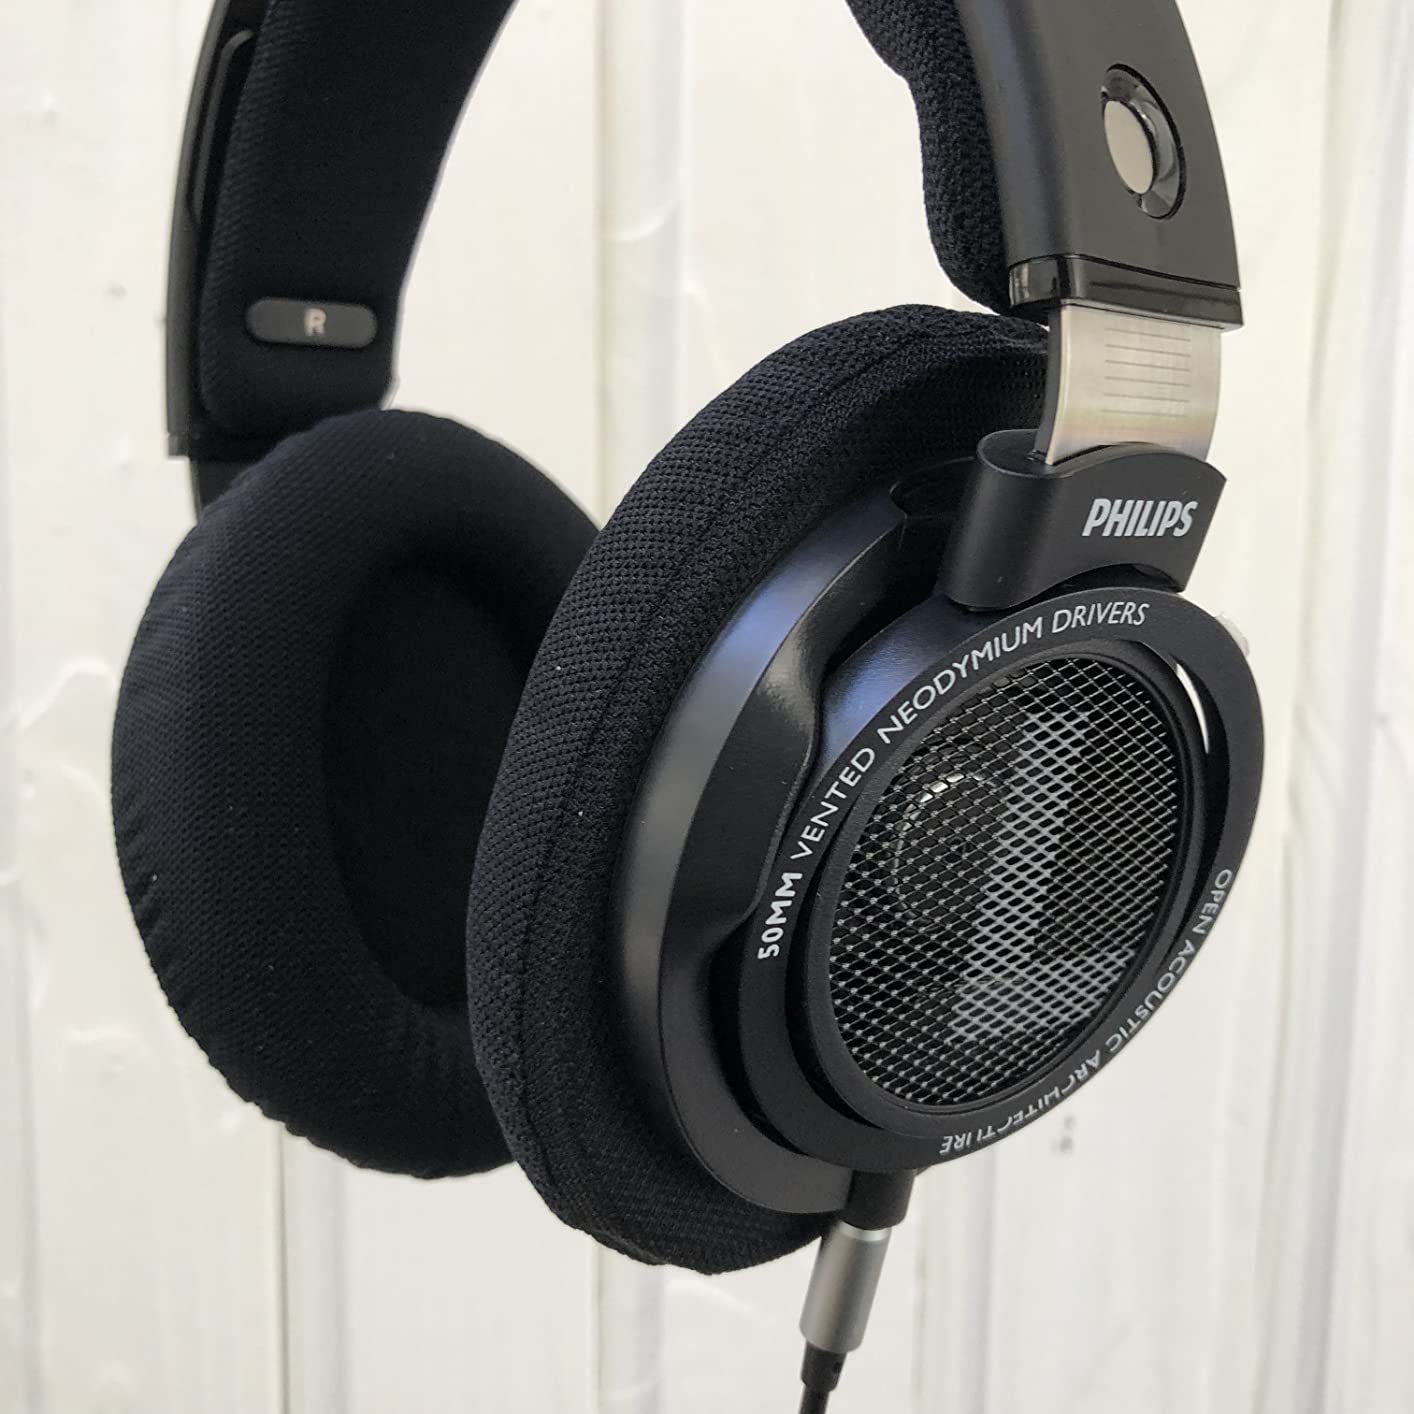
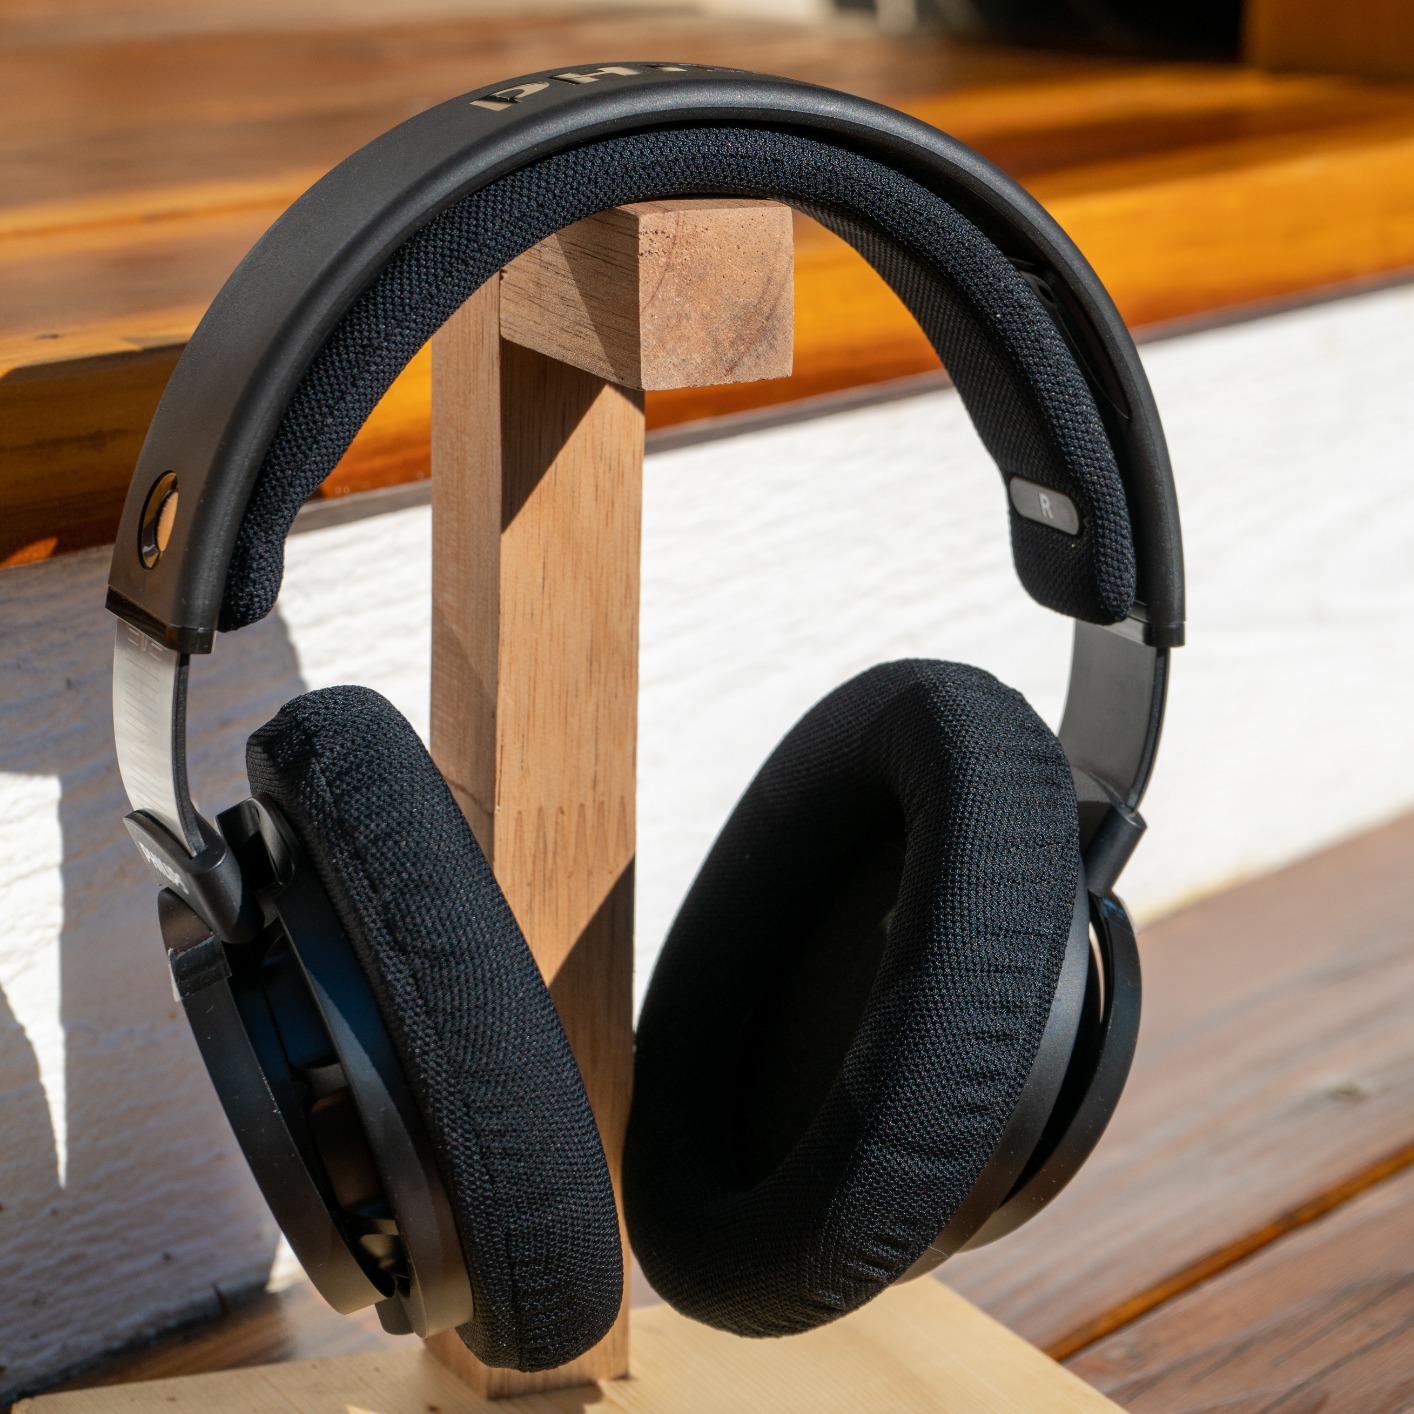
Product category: headphones
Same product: yes